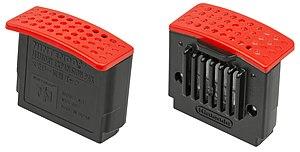
The Legend of Zelda: Majora's Mask est un jeu d'action-aventure développé par Nintendo EAD et édité par Nintendo en 2000 sur la console Nintendo 64. Sixième jeu paru dans la franchise The Legend of Zelda et second en trois dimensions après Ocarina of Time, il est conçu en à peine plus d'un an par une équipe dirigée par Eiji Aonuma et Yoshiaki Koizumi et produit par Shigeru Miyamoto.
Cet article dresse la liste des accessoires officiels conçus pour la console Nintendo 64.